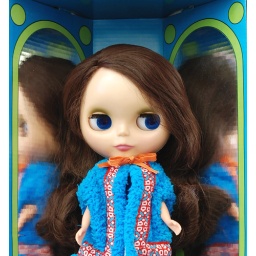
Poor thing has some frizz on her hair in the box already! Still has a cute smile.